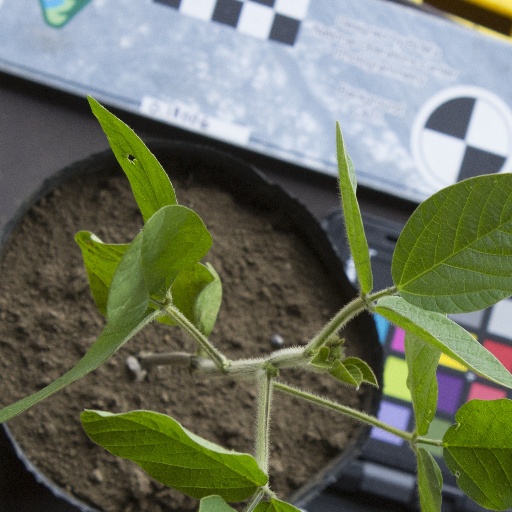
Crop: soybean